Catholic Church in Iceland

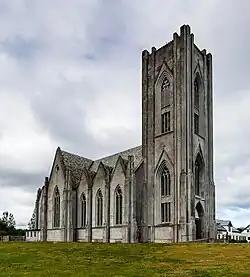
The Cathedral of Christ the King in Reykjavík, Iceland

The Catholic Church in Iceland is part of the Catholic Church, under the spiritual leadership of the Pope. The island is served by a single diocese, the Diocese of Reykjavík, having a total of seven parishes. , the ordinary is bishop Dávid Bartimej Tencer. The diocese is directly subject to the Holy See.